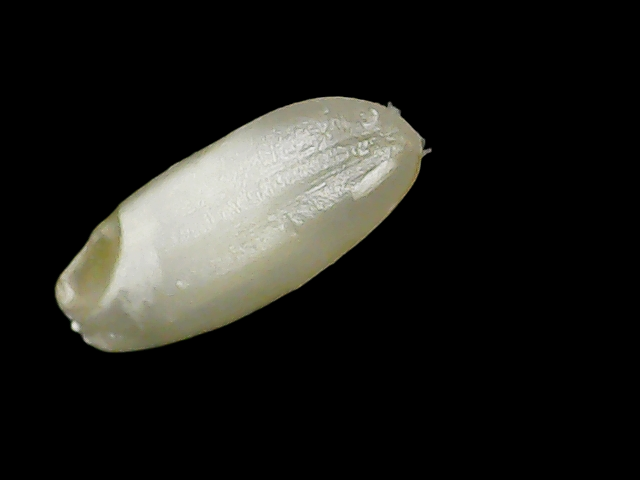
Rice variety: Binadhan10